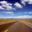
Label: road